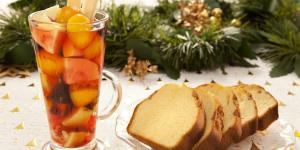
ponche de frutas navideno